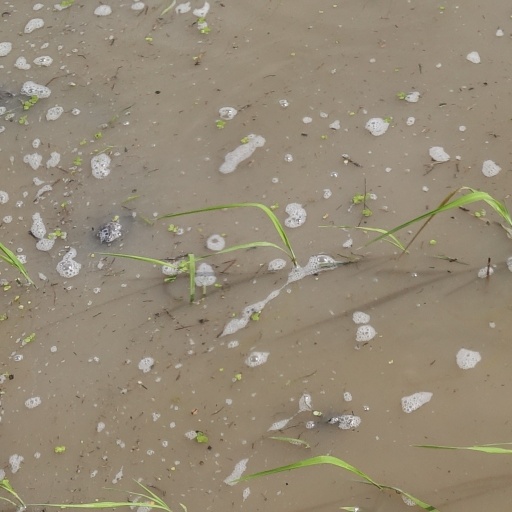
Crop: rice